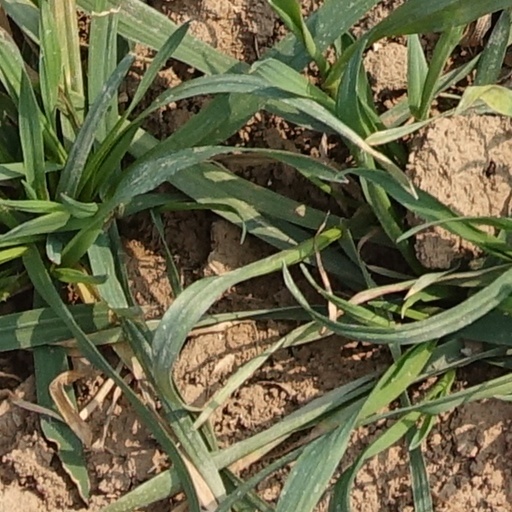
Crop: wheat